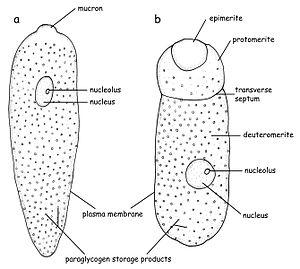
Les grégarines sont des micro-organismes protistes, faisant partie des apicomplexés Apicomplexa.